Peak gas

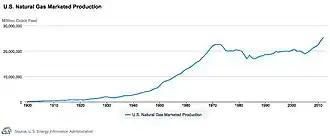
US gas production 1900–2012

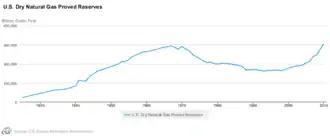
US proved reserves of natural gas 1925–2010

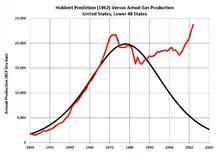
Hubbert's 1962 peak gas prediction (black) versus actual US lower-48 state gas production (red)

In 1952, Dr. Edward Steidle, Dean of the School of Mineral Industries at Pennsylvania State College, predicted that gas production would soon decline significantly from 1952 rates, so that gas would cease to be a significant energy source by 2002, and possibly as early as 1975.